André Beaufre

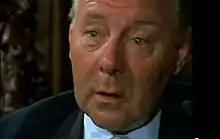
André Beaufre in 1972 being interviewed in "The World at War"

André Beaufre (25 January 190213 February 1975) was a French Army officer and military strategist who attained the rank of Général d'Armée (Army General) before his retirement in 1961.